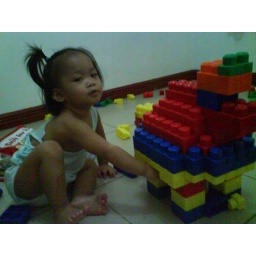
red beside turtle blocks